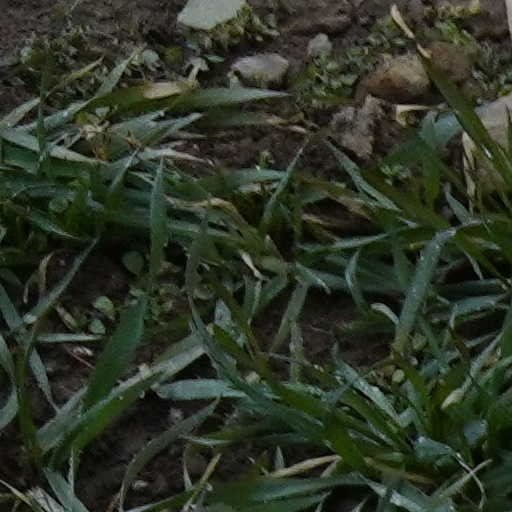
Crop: wheat